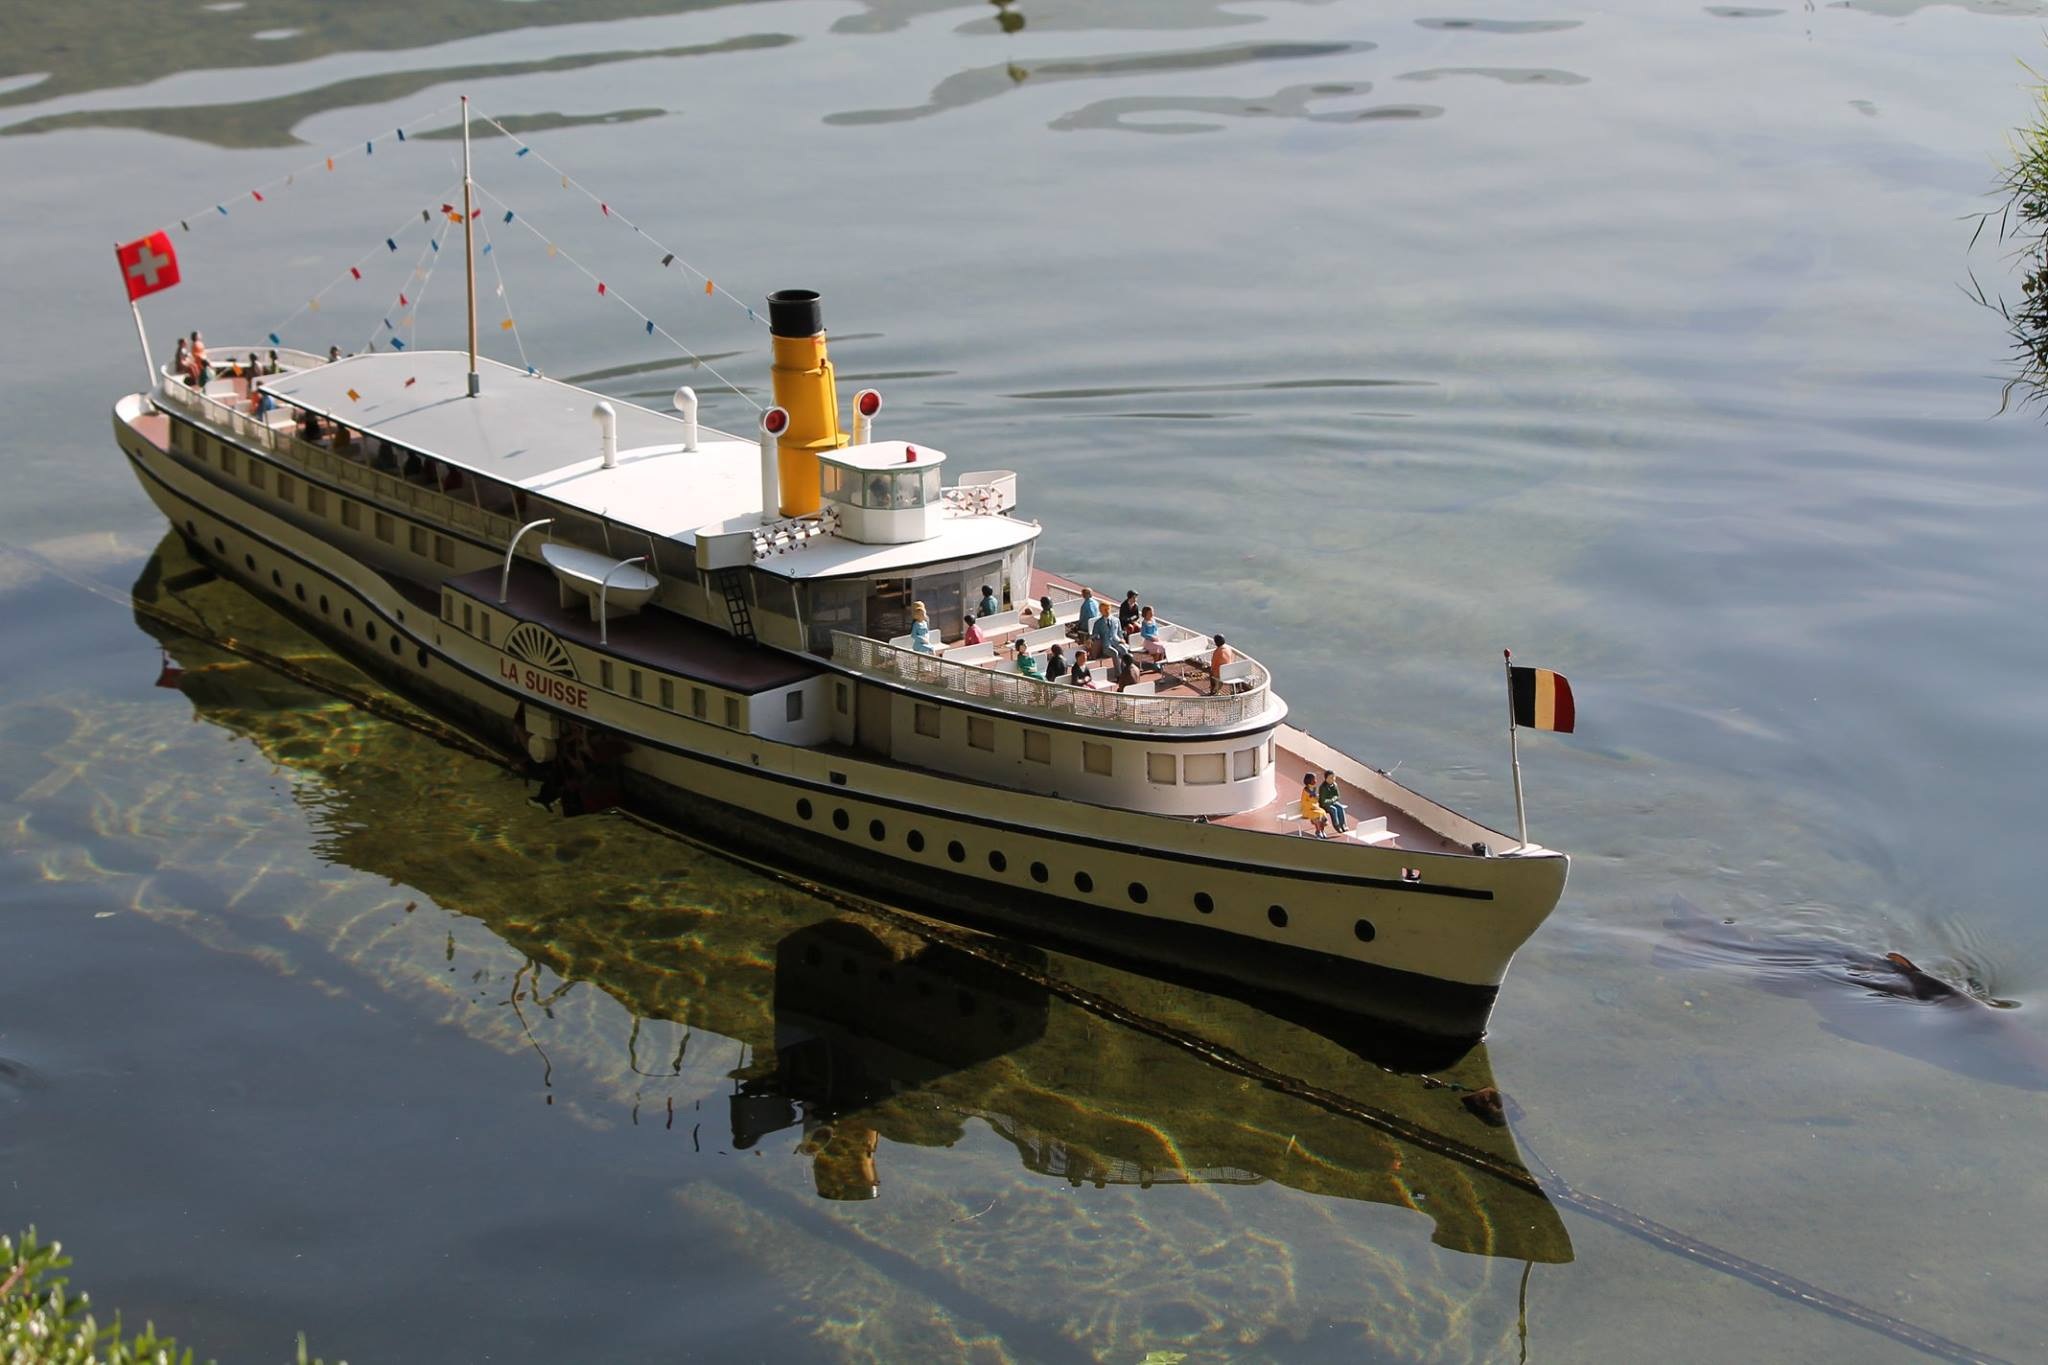
sea, coast, boat, river, ship, model, vehicle, waterway, motorboat, switzerland, channel, tugboat, watercraft, swissminiatur, melide